Tuality Healthcare

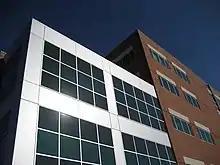
Tuality medical office building in Hillsboro.

In 1986, the group built the Tuality Health Education Center at the Hillsboro campus, followed by the Tuality Health Information Resource Center in 1988. Then in 1992 Tuality Healthcare finished a medical office building in Hillsboro. In 1994, Tuality Health Alliance is formed, and in 2000 Tuality and Oregon Health Sciences University form a partnership to expand cancer treatment in Washington County with the facility opened in 2002.